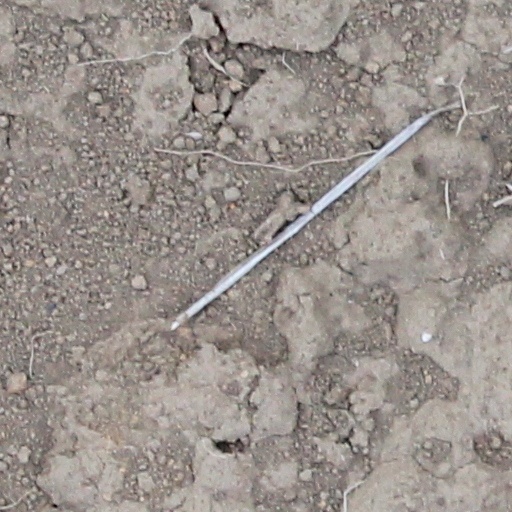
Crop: wheat